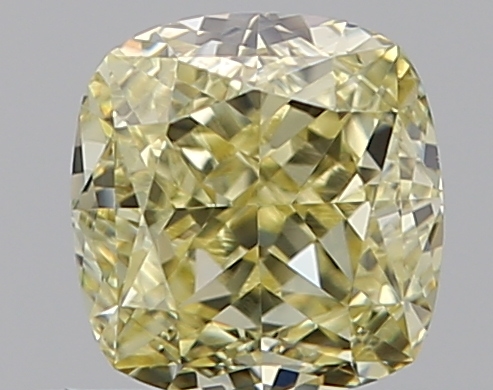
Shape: cushion
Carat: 0.59
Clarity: VS1
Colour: FANCY
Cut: VG
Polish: EX
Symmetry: VG
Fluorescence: N
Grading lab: GIA
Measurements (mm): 4.61 x 4.39 x 3.14